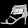
Label: Sandal